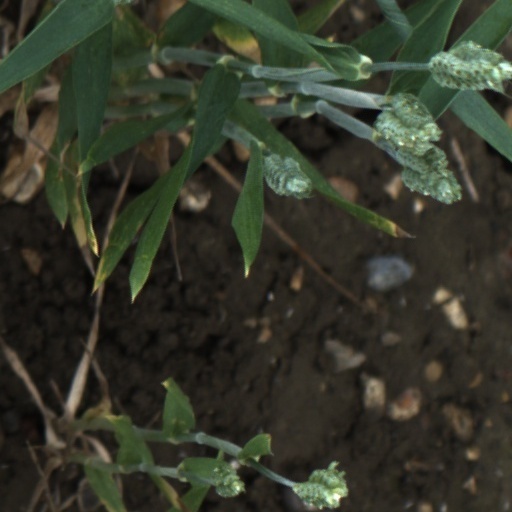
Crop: wheat